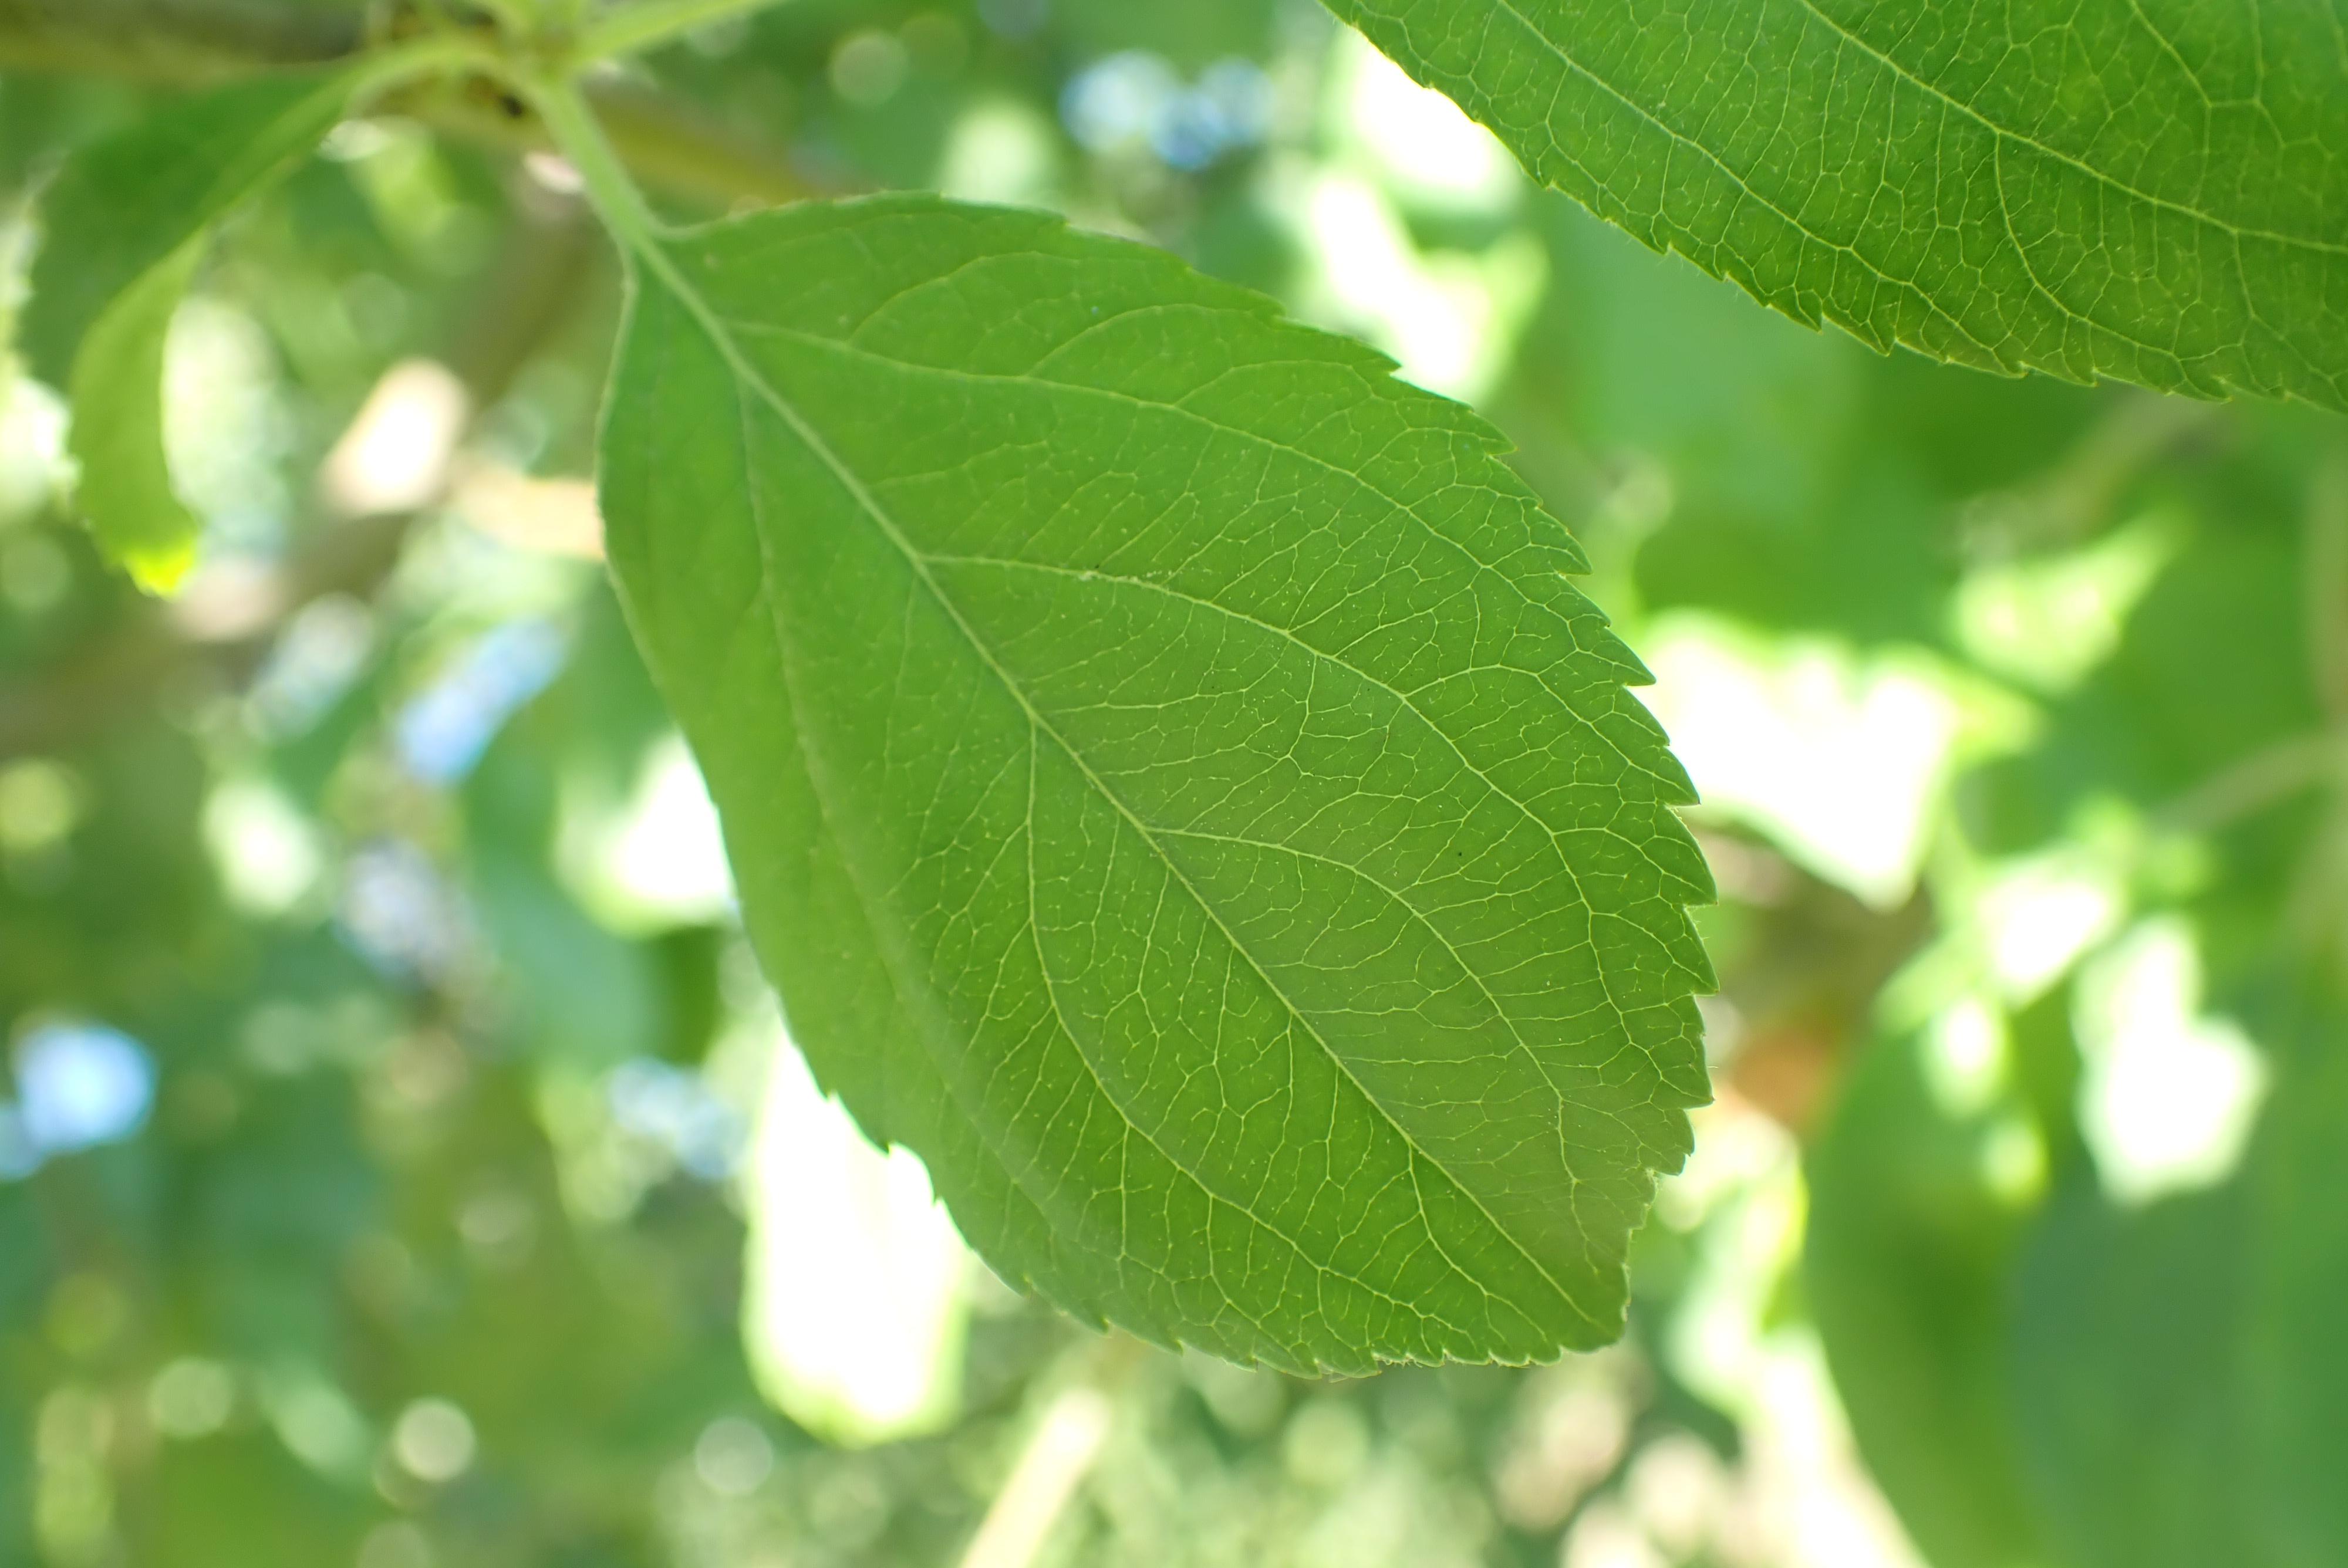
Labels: healthy